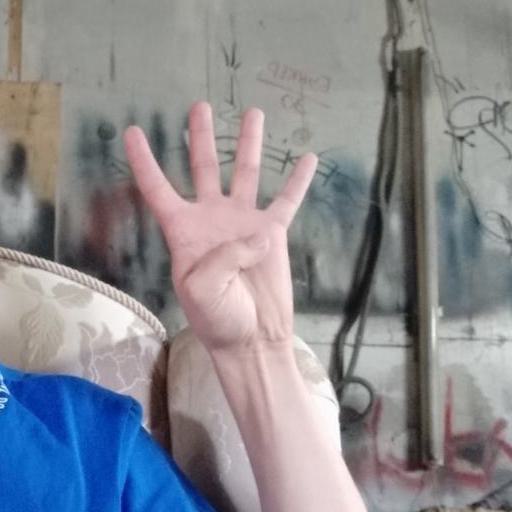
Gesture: four